Jubail

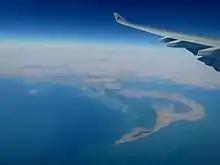
Aerial view November 2014

The town of Al-Jubail, on the Arabian Gulf coast of the Kingdom of Saudi Arabia, has ancient roots. Human habitation dates back at least 7,000 years, when the people of Dilmun — whose civilization radiated up and down the coast of the Arabian Gulf — established a settlement there.